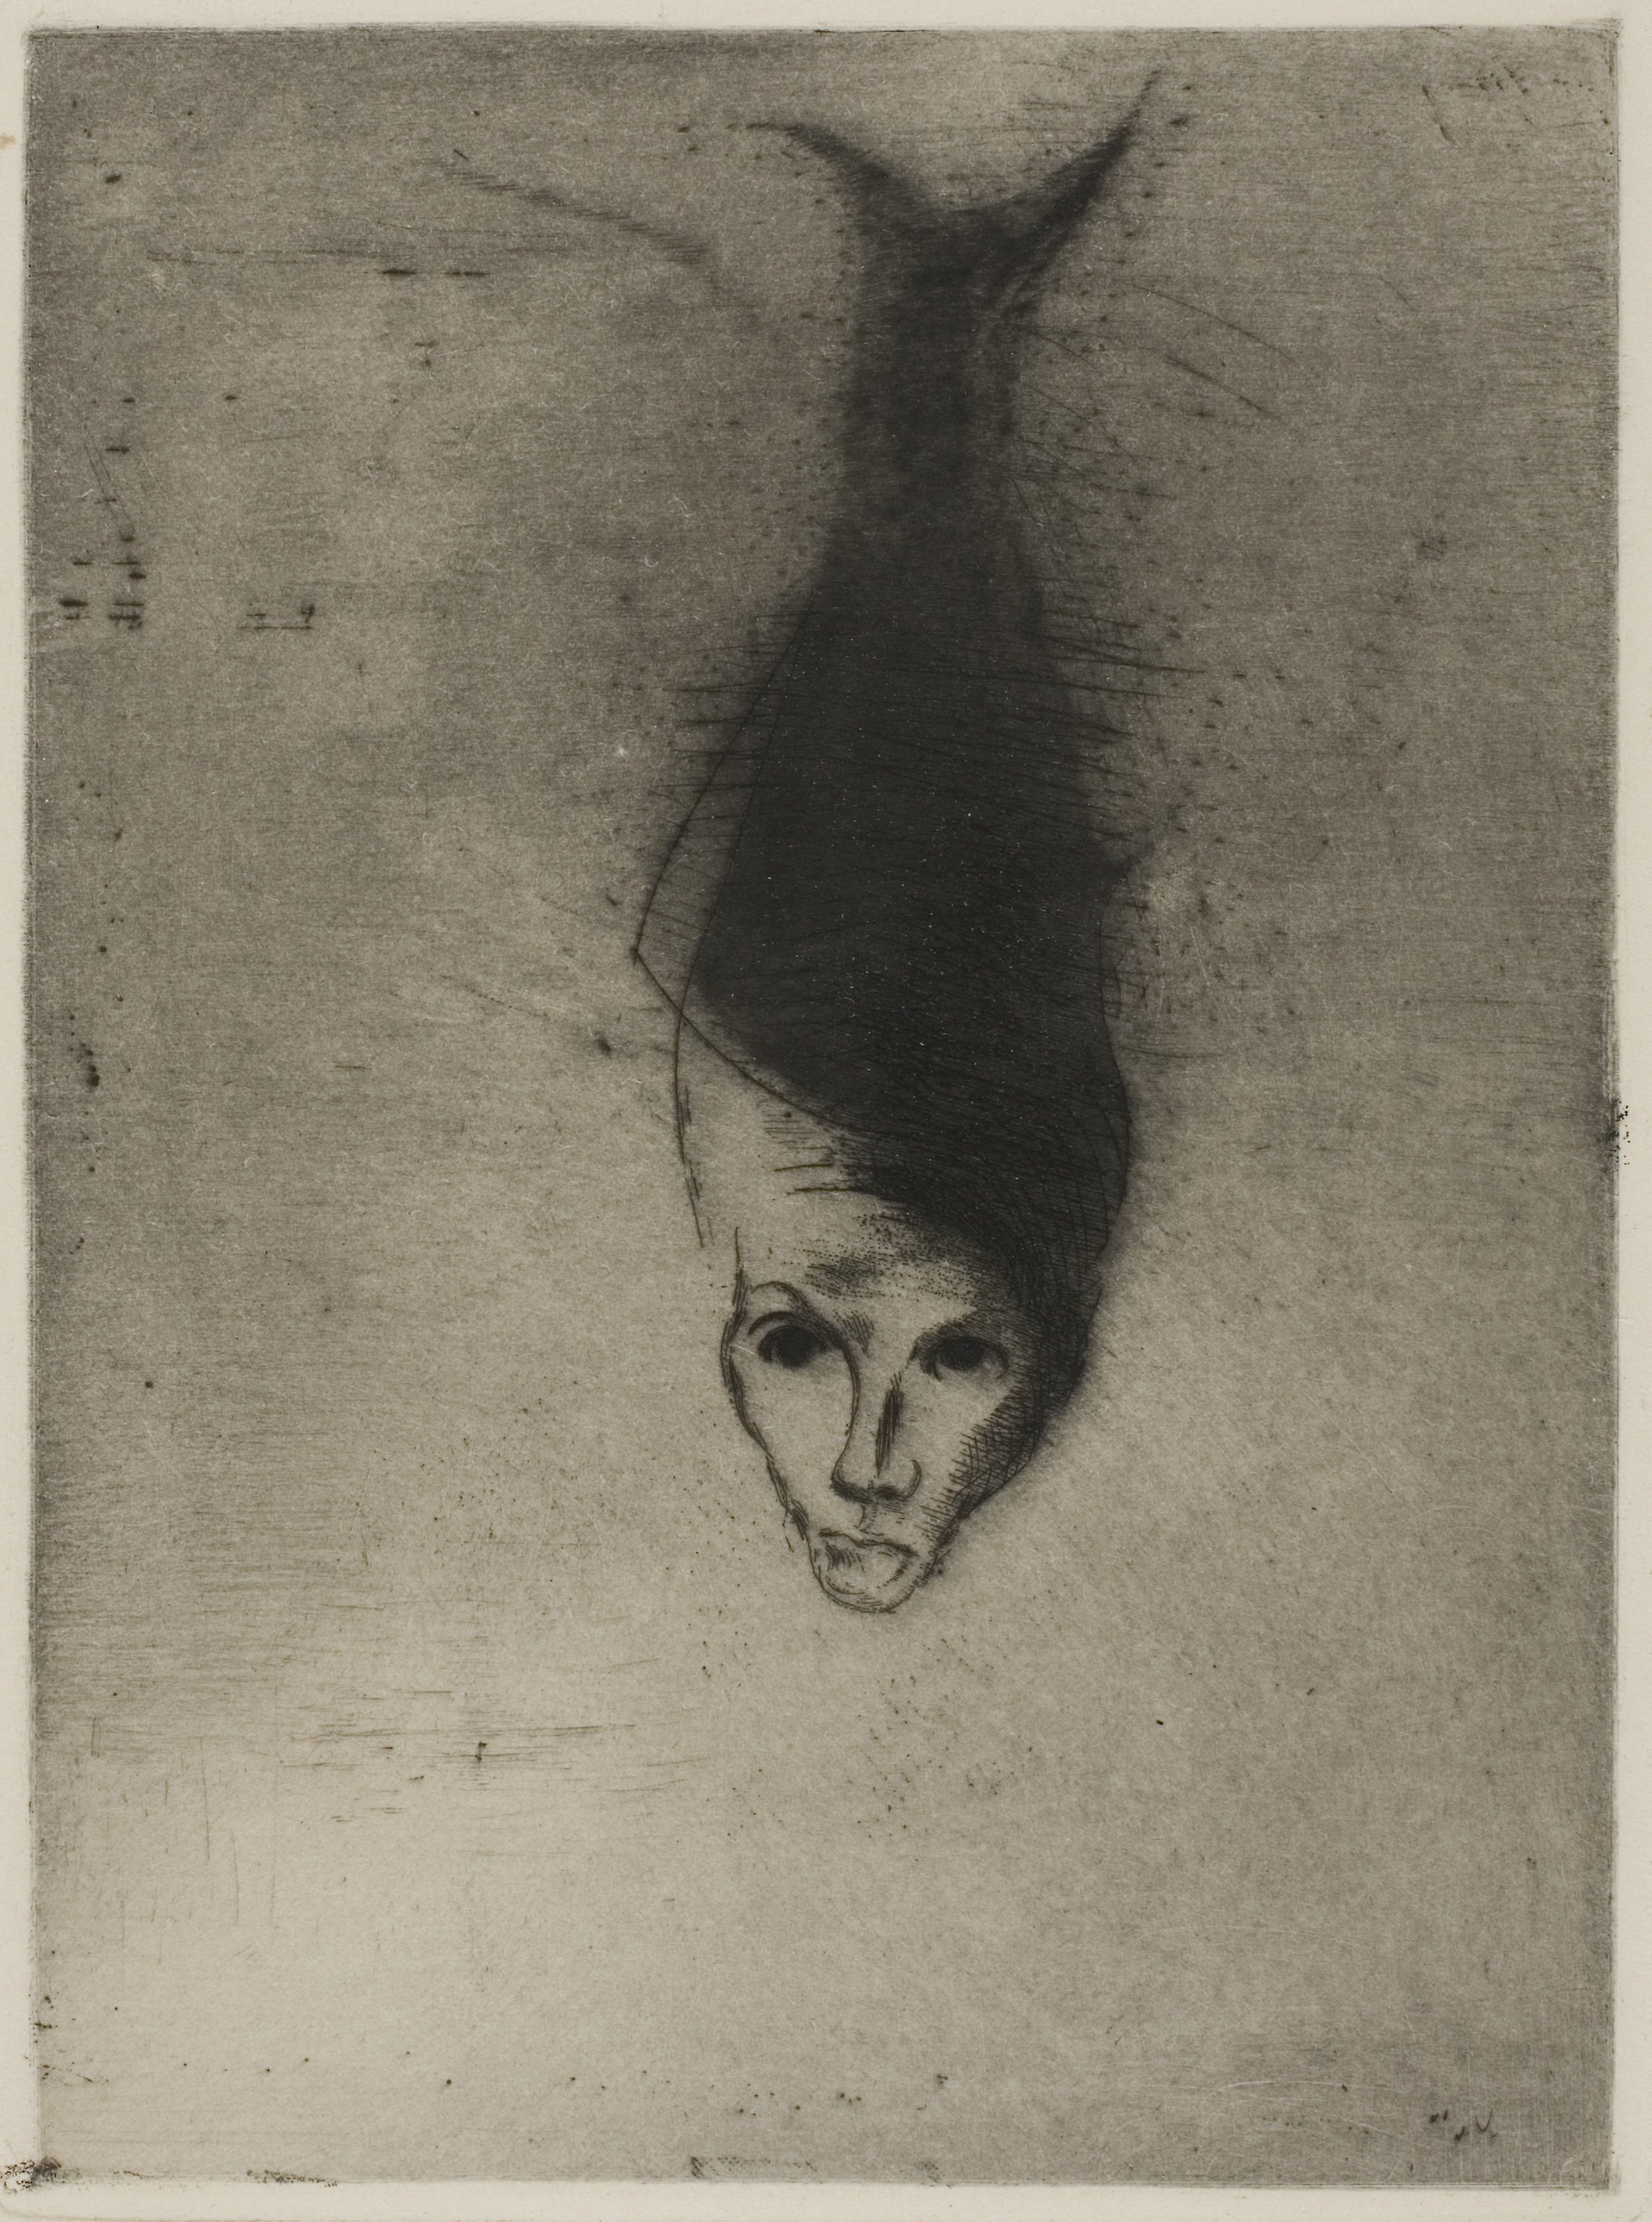
photograph, art, black and white, portrait, painting, visual arts, drawing, monochrome, artwork, vintage clothing, self portrait, stock photography, still life photography, monochrome photography